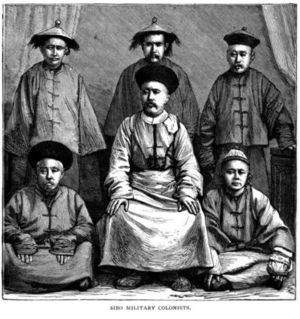
Xibe
Xibefolk i Qapgal, 1882.
Xibe, eller Sibe, er en etnisk folkegruppe som bor i Xinjiang og Manchuriet i Folkerepublikken Kina. Folket er en af Kinas 56 officielt anerkendte, etniske grupper.